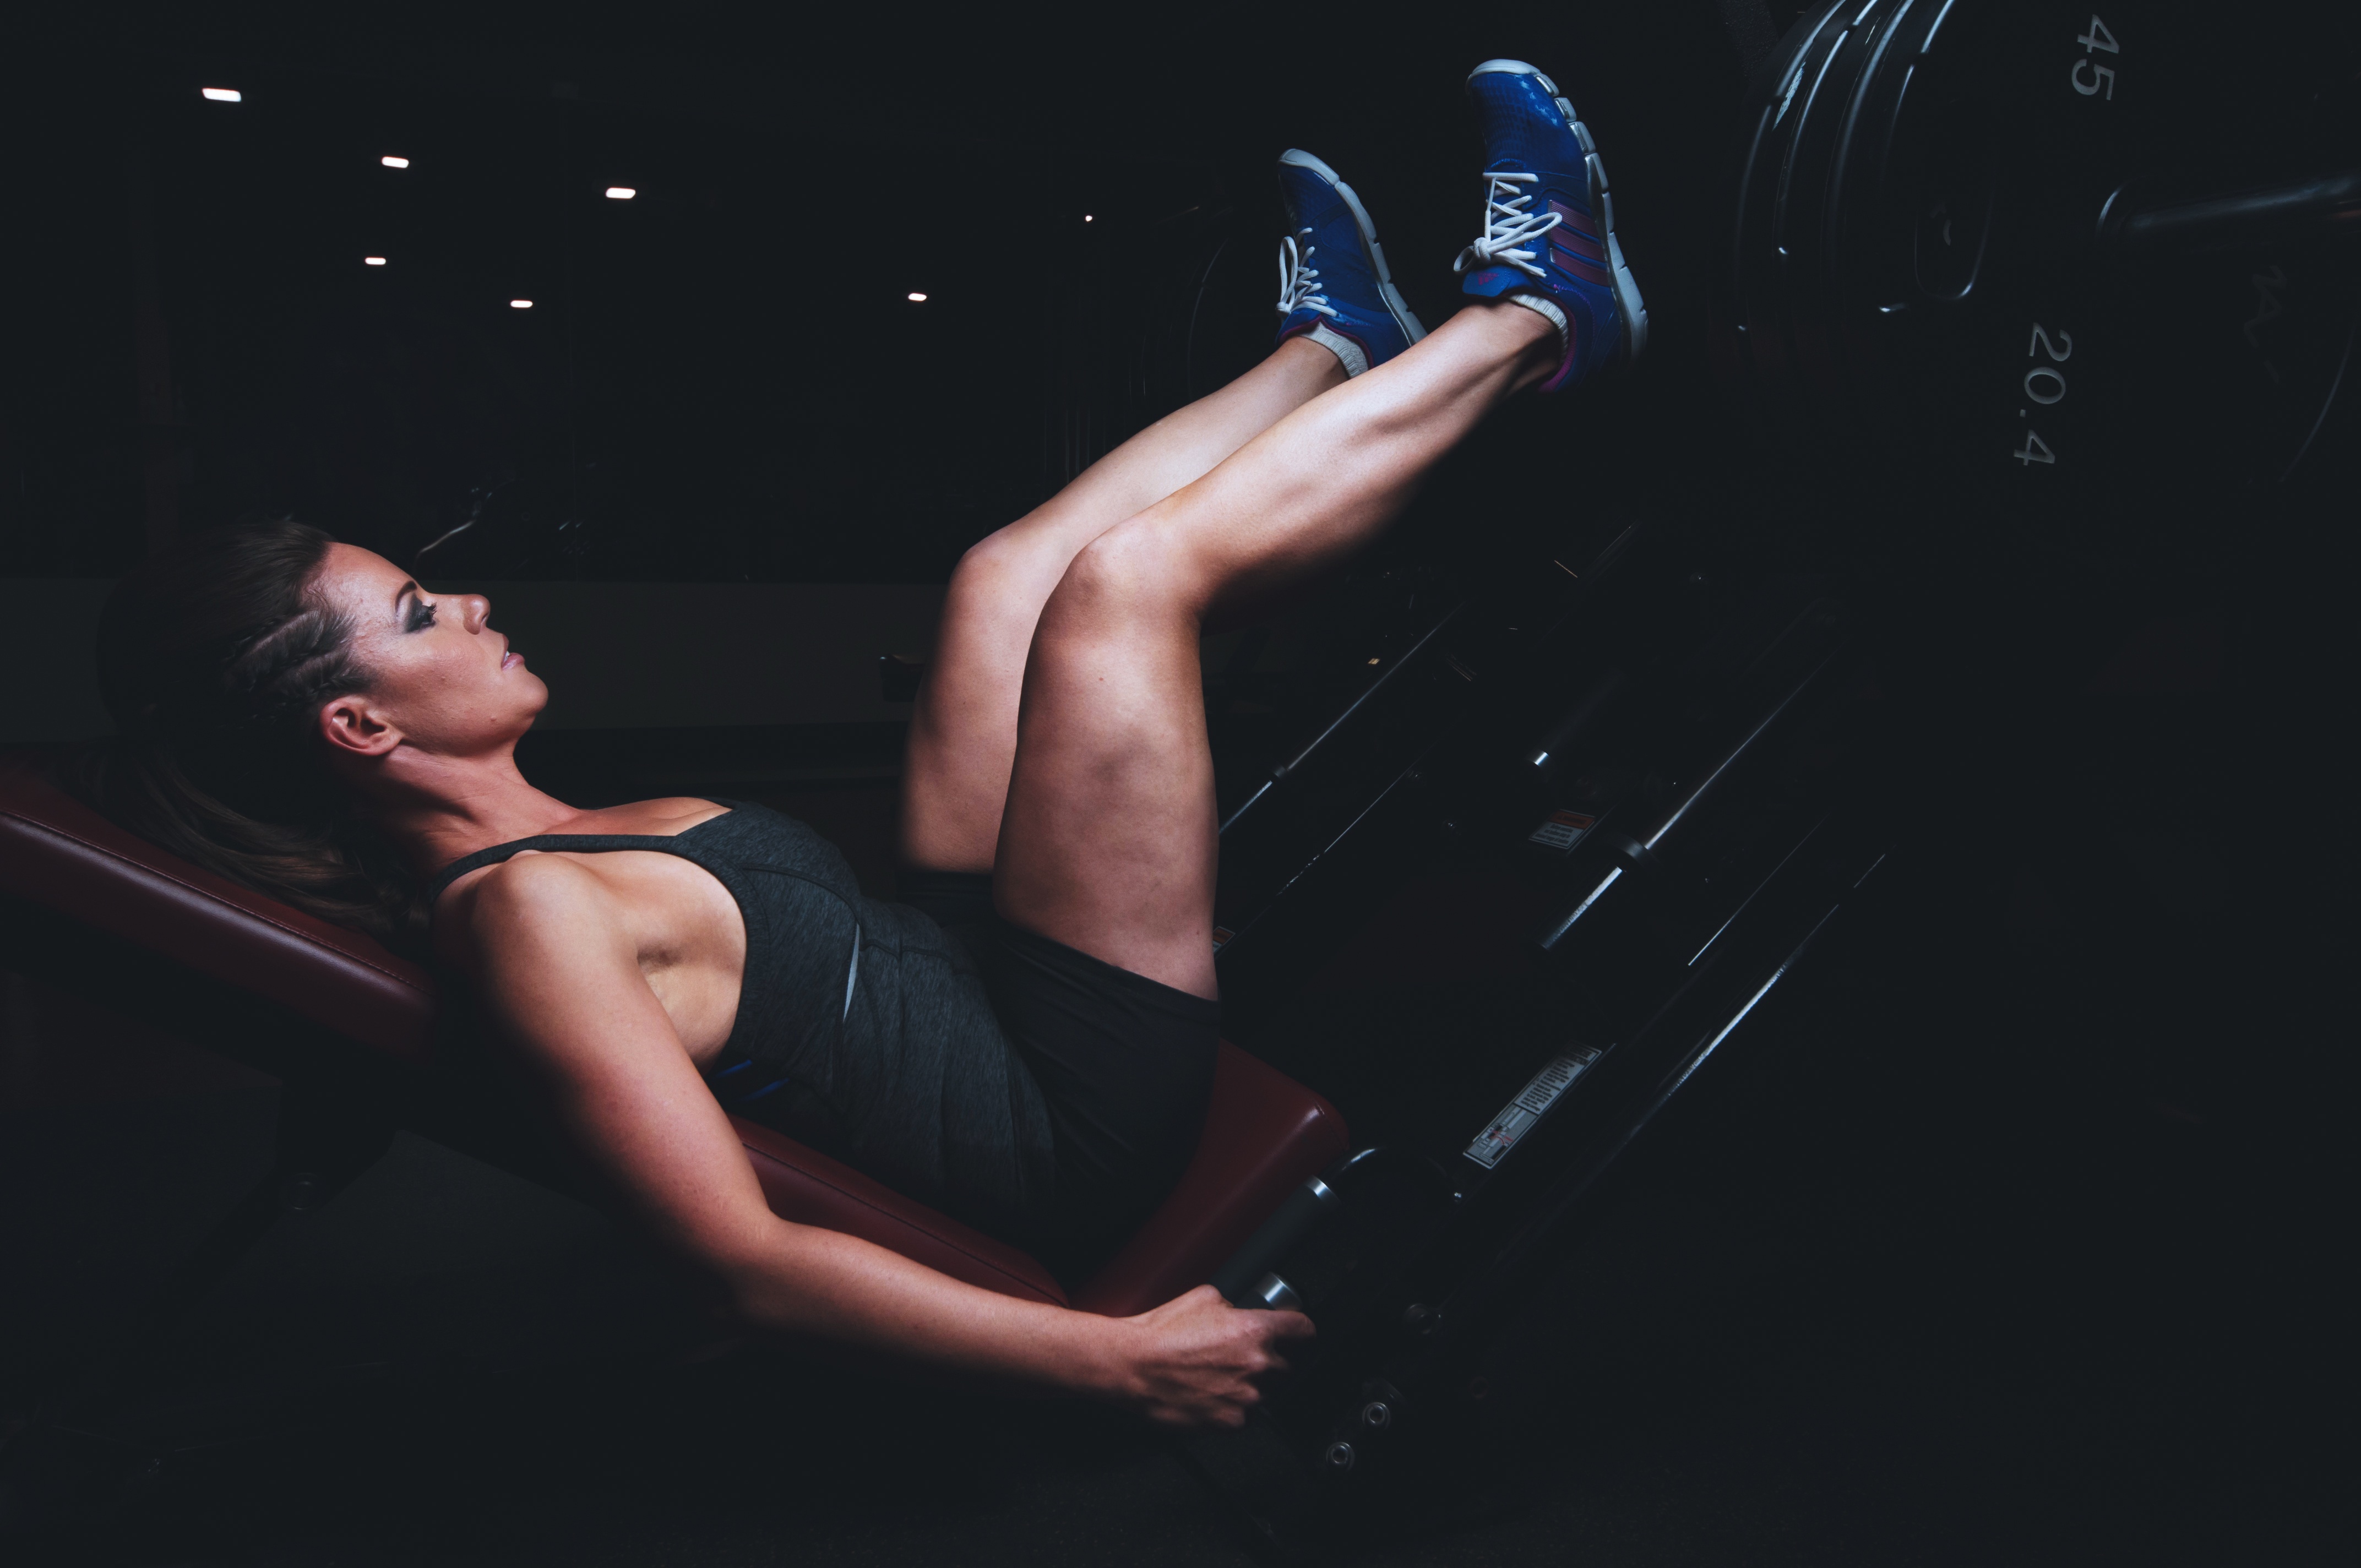
hand, woman, exercise, arm, fitness, gym, workout, muscle, sports, legs, beauty, strong, muscles, sense, modern dance, legday